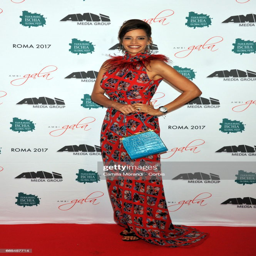
person walks the red carpet .